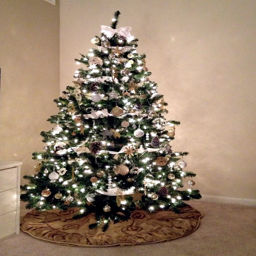
tips for installing lights on the christmas tree